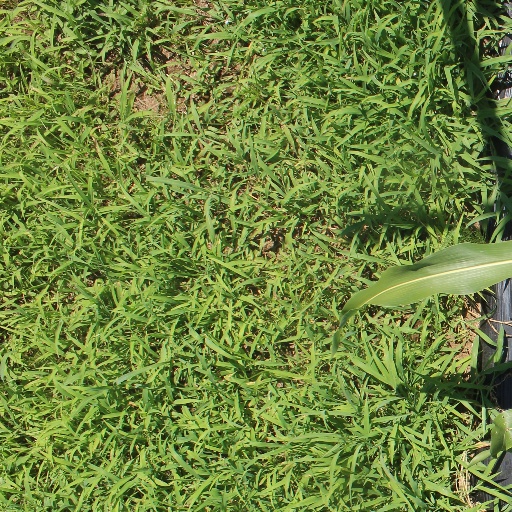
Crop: sorghum